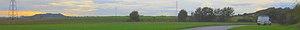
Vue panoramique de Noyelles-les-Vermelles
Noyelles-lès-Vermelles est une commune française située dans le département du Pas-de-Calais en région Hauts-de-France.